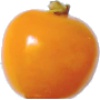
Label: physalis